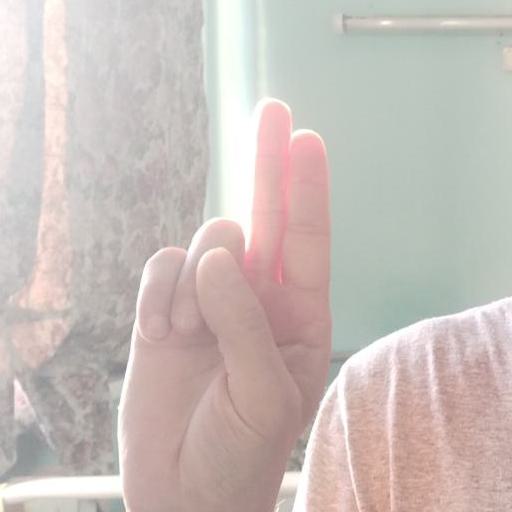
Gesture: two_up